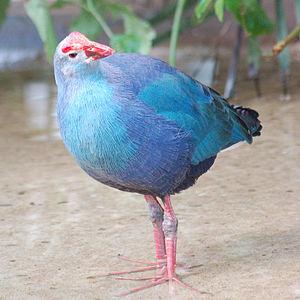
La talève sultane, ou poule sultane, est une espèce d'oiseau de la famille des Rallidés.